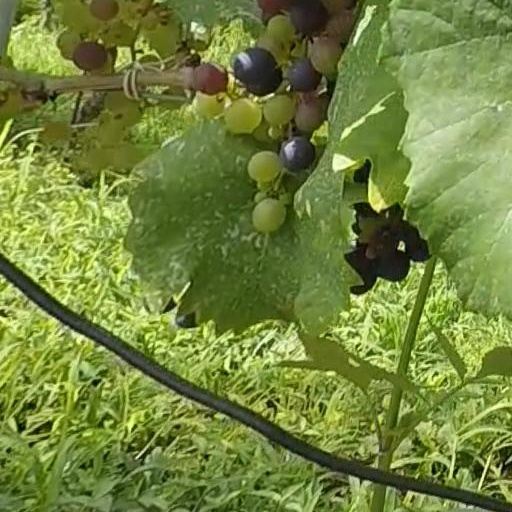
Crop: grape